Trenton, Nova Scotia

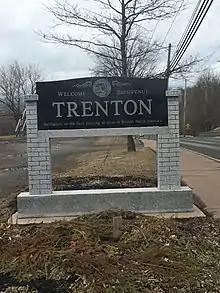

Trenton is a town located in Pictou County, Nova Scotia, Canada. Founded in 1786, it is situated on the east bank of the East River of Pictou. The community gained its name in 1882 at the suggestion of a prominent citizen, Harvey Graham, after he visited Trenton, New Jersey. It was incorporated as a town on 11 March 1911.